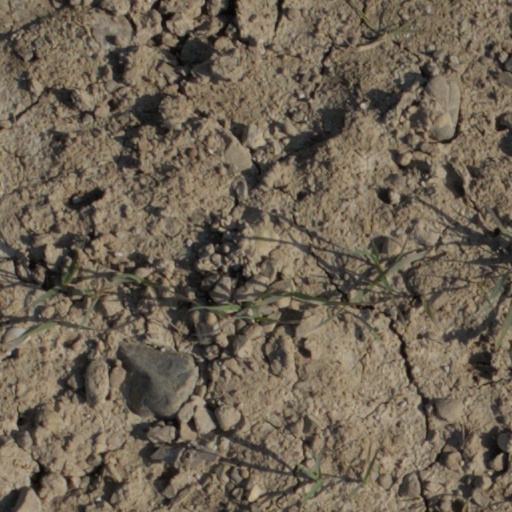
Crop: wheat